Eric Hargan

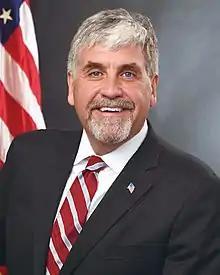
Official portrait, 2017

Eric David Hargan (born June 3, 1968) is an American lawyer and government official who served as United States Deputy Secretary of Health and Human Services from October 2017 to January 2021. A member of the Republican Party, Hargan previously acted in this role in 2007 under the George W. Bush administration.